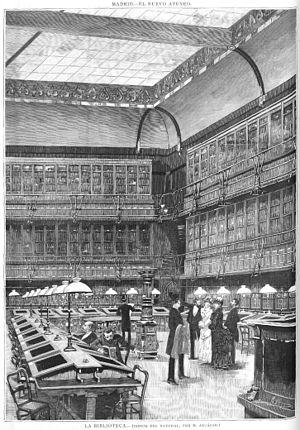
L'Athénée de Madrid est une institution culturelle privée espagnole, créée en 1835 sous le nom d'Athénée scientifique et littéraire.